Byzantine–Ottoman wars

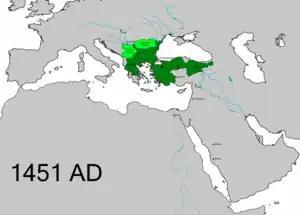
The Ottoman Empire in 1451. By this point all of Byzantium's major cities had fallen to the Ottomans who occupied almost half of Anatolia and most of the Balkans

The Ottomans faced numerous opponents between 1424 and 1453. Tied down by the siege of Thessalonika, the Ottomans had to contend with the Serbs under George Brankovic, the Hungarians under John Hunyadi and the Albanians under George Kastrioti Skanderbeg. This resistance culminated into the Crusade of Varna of 1444, which, despite much local support and deception – a peace treaty was unilaterally revoked by the Hungarians – was defeated.